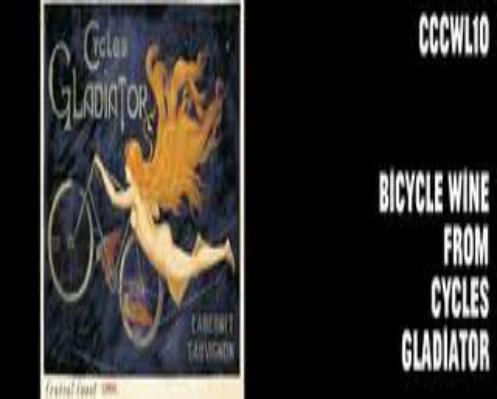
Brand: gladiator cycle
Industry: Food